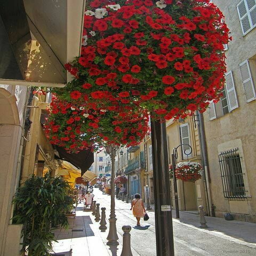
let 's take a walk in the town a resort town .